Jennifer Croft

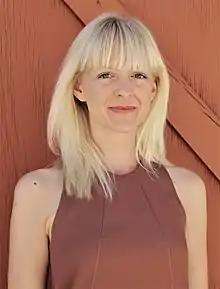
Croft in 2017

Jennifer Croft is an American writer and translator from Tulsa, Oklahoma. She won a 2022 Guggenheim Fellowship for her novel "The Extinction of Irena Rey," a national bestseller and a "Wall Street Journal" best book of 2024. It has been translated into nine languages.